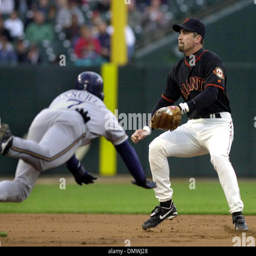
baseball player waits for a throw from baseball player